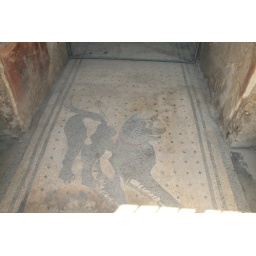
The mosaic of the chained dog in the entrance of one house